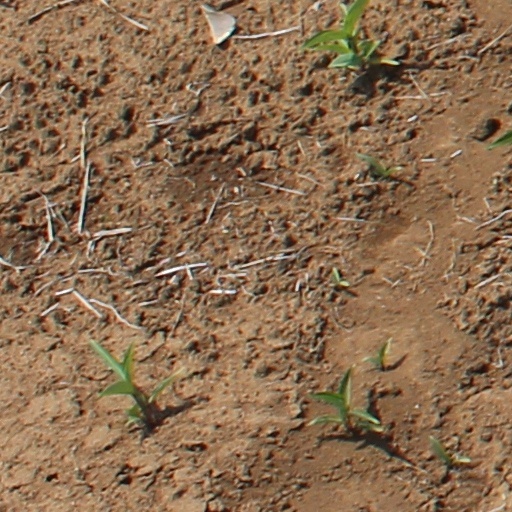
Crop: wheat